Lydia Neal Dennett

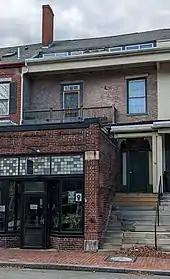
Dennett home with later storefront addition

Lydia Louisa Neal Dennett was born in the town of Eliot in the Massachusetts District of Maine on August 17, 1798, and was the first cousin of John Neal. She was educated by Quakers. Lydia married Oliver Dennett and moved to Portland, Maine. The Dennetts' home at 133 Spring Street was a station on the Underground Railroad. The couple kept a "closed carriage with a fine pair of horses" provided by the antislavery society to help aid escaped slaves reach safety.